Point Turton, South Australia

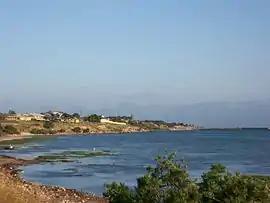
Part of Point Turton

Point Turton is a coastal town west of Adelaide, South Australia. It is located in the Yorke Peninsula Council.